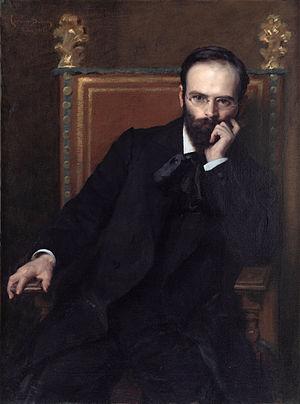
Henri Bouchard (1875-1960)
Henri Bouchard, né le 13 décembre 1875 à Dijon et mort le 30 novembre 1960 à Paris, est un sculpteur et médailleur français.